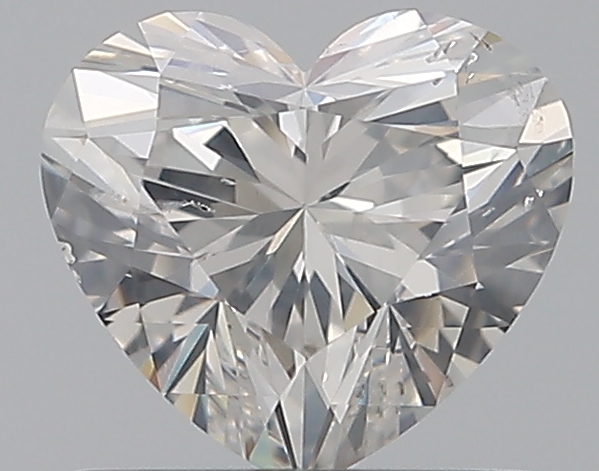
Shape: heart
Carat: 0.7
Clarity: SI2
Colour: F
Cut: EX
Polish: EX
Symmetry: VG
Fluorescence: N
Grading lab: GIA
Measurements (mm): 5.49 x 6.13 x 3.68